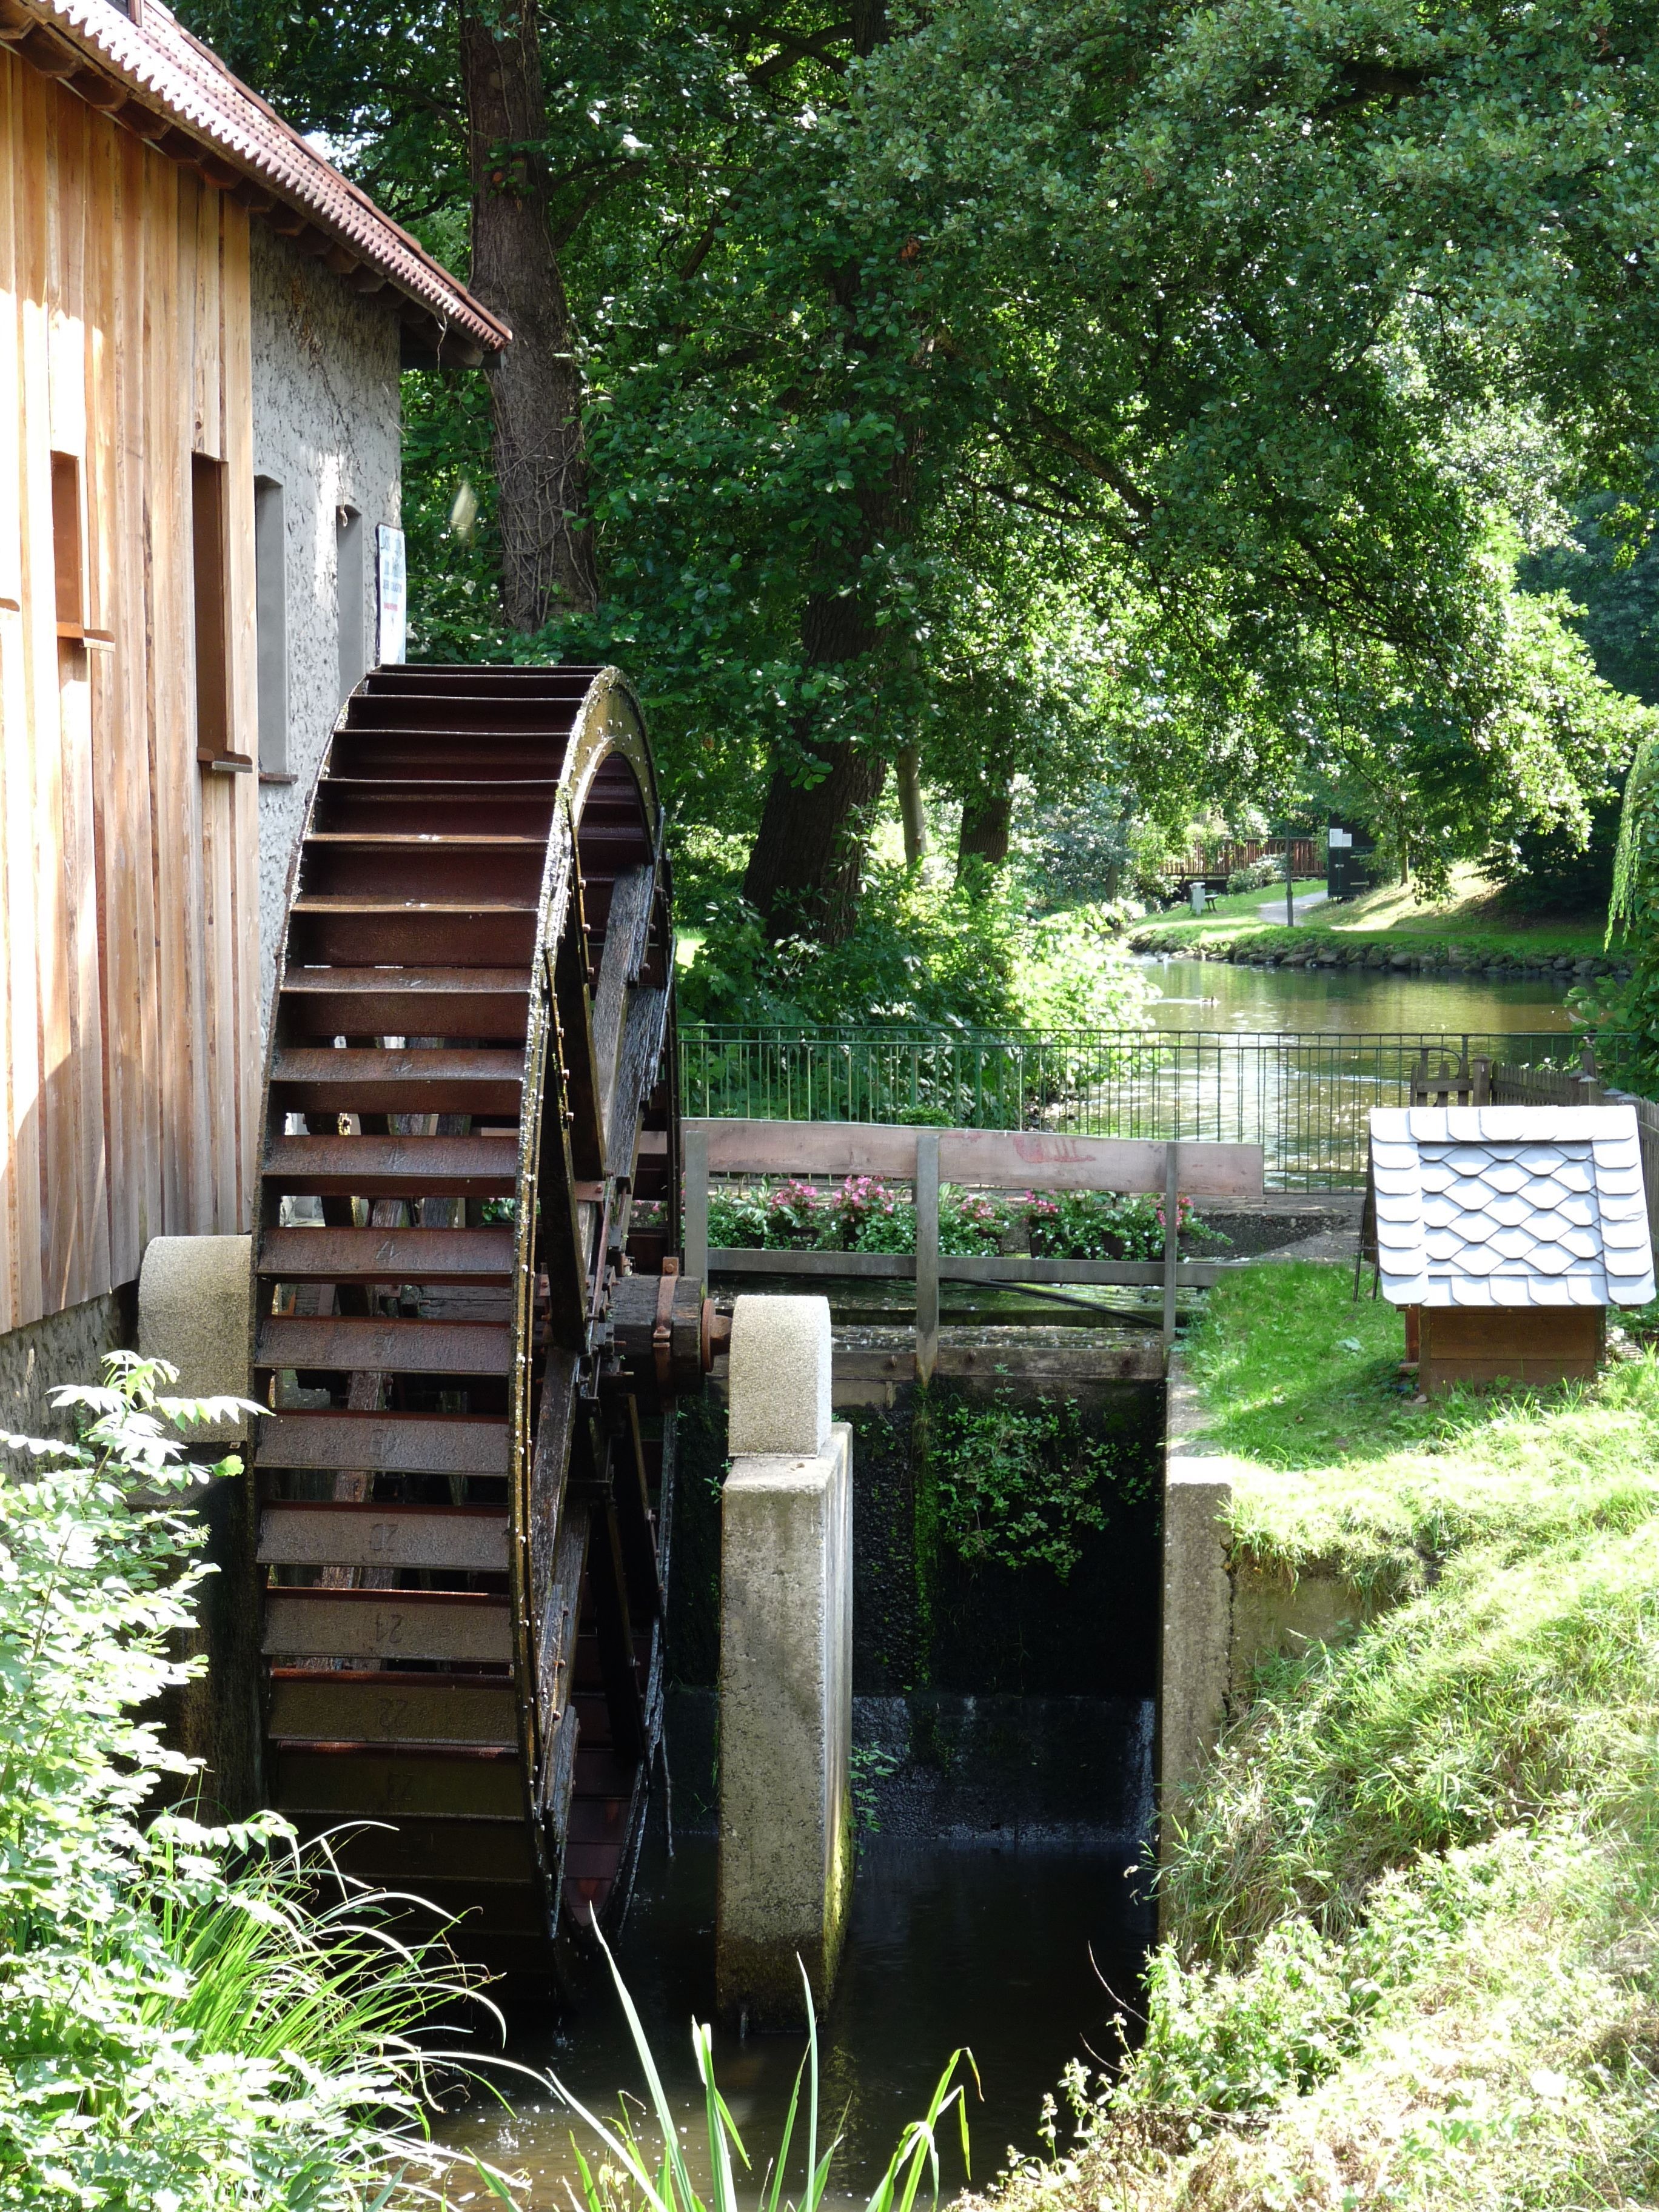
tree, water, building, cottage, backyard, garden, waterway, grind, mill, yard, muller, waterwheel, rural area, water mill, man made object